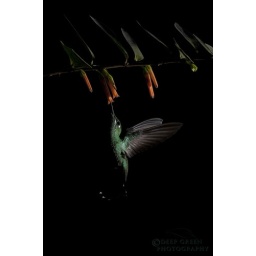
shaft of light illuminates a green-crowned brilliant pollinating Ericaceae flowers in a dark cloud forest